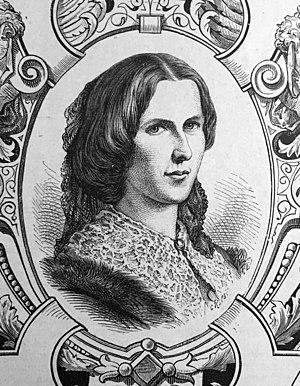
Alwine Heuser épouse Schroedter est une peintre allemande.